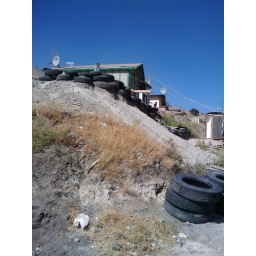
Site 14 outside Tecate Mexico building a house by the TKA students.